Johnny Cash

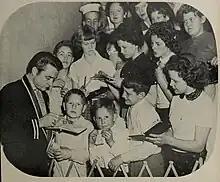
Cash on the cover of "Cash Box" magazine, September 7, 1957

In 1954, Cash and his first wife Vivian moved to Memphis, Tennessee. He sold appliances while studying to be a radio announcer. At night, he played with guitarist Luther Perkins and bassist Marshall Grant. Perkins and Grant were known as the Tennessee Two. Cash worked up the courage to visit the Sun Records studio, hoping to get a recording contract. He auditioned for Sam Phillips by singing mostly gospel songs, only to learn from the producer that he no longer recorded gospel music. Phillips was rumored to have told Cash to "go home and sin, then come back with a song I can sell". In a 2002 interview, Cash denied that Phillips made any such comment. Cash eventually won over the producer with new songs delivered in his early rockabilly style. In 1955, Cash made his first recordings at Sun, "Hey Porter" and "Cry! Cry! Cry!", which were released in late June and met with success on the country hit parade.